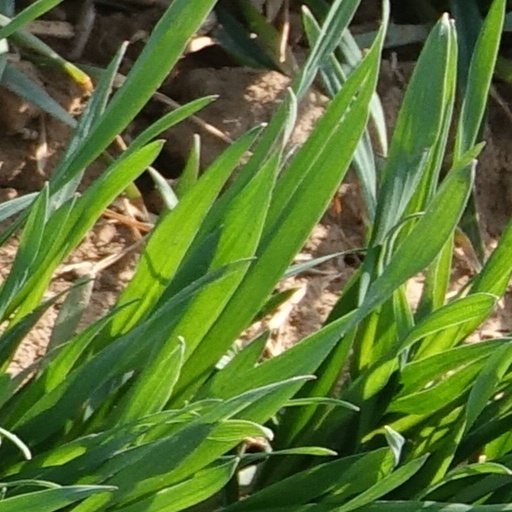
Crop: wheat